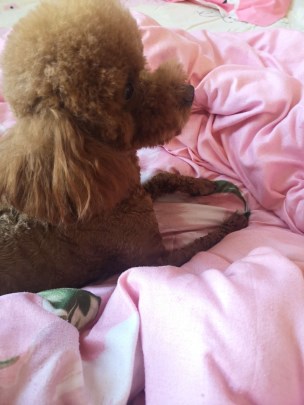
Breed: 7449-n000128-teddy